Quezon Avenue

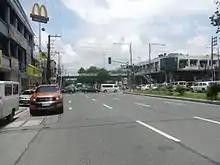
Quezon Avenue, looking north towards the Banawe Avenue junction in Santa Mesa Heights

In June 2011, a four-lane underpass was started along the Gregorio Araneta Avenue Intersection. The construction was slated to take up to 15 months. In September 2012, President Benigno Aquino III opened the underpass to the public. The project cost or below the budget allocated.